Carmen Becerra

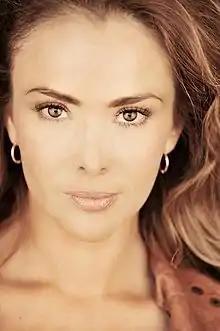
Becerra in 2012

Carmen Becerra (born Carmen Alicia Becerra García December 7, 1977 in Toluca, State of Mexico, Mexico) is a Mexican actress. She is known for her antagonistic roles in Mexican telenovelas such as "Querida Enemiga" (2008), "Zacatillo" (2010), and "Simplemente María" (2015).